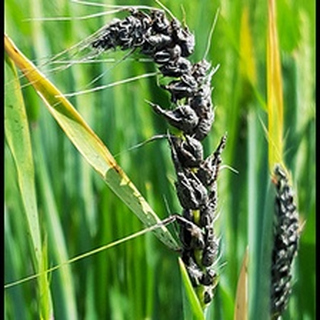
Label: wheat_smut